Ahmad Yamani

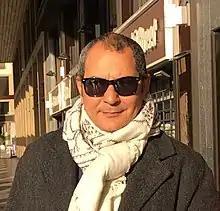
Ahmad Yamani

Ahmad Yamani (Arabic: أحمد يماني; born 1970, Cairo) is an Egyptian poet and translator. He graduated from Cairo University in 1992 and got his PhD in Arabic philology from Complutense University in Madrid. He now lives in Spain where he works at the broadcaster RTVE.